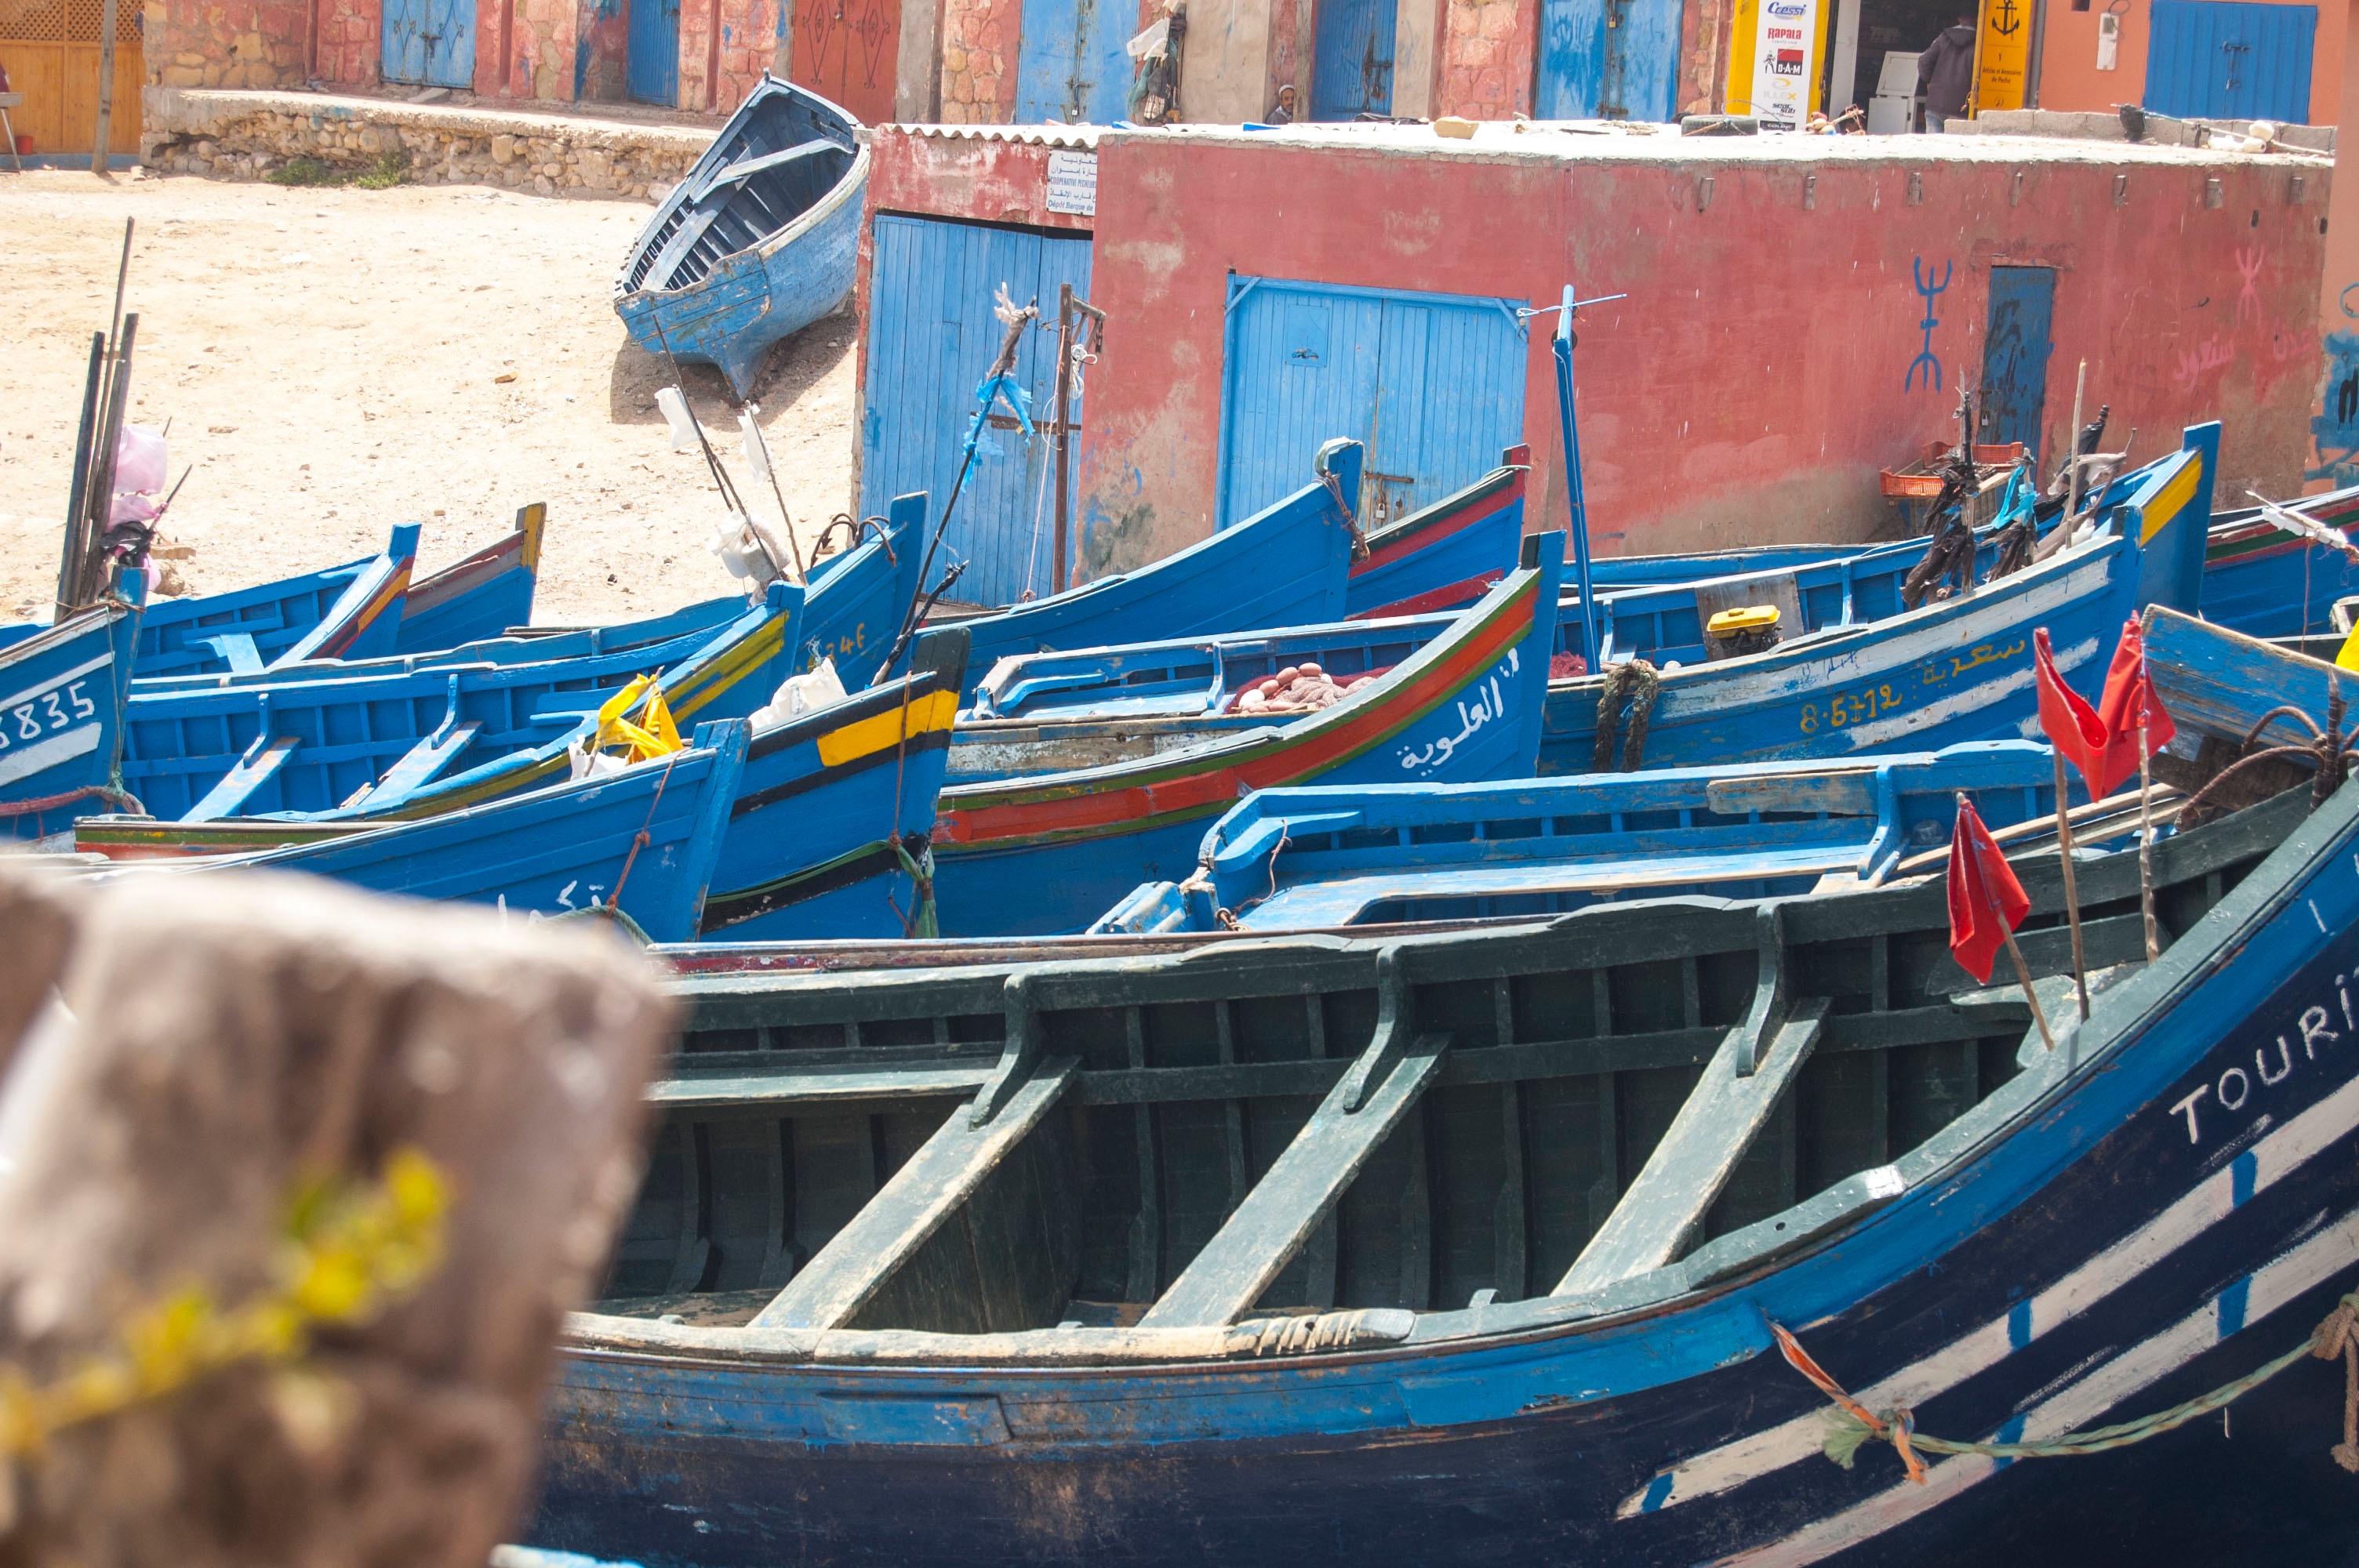
boat, vehicle, art, watercraft, fishing vessel